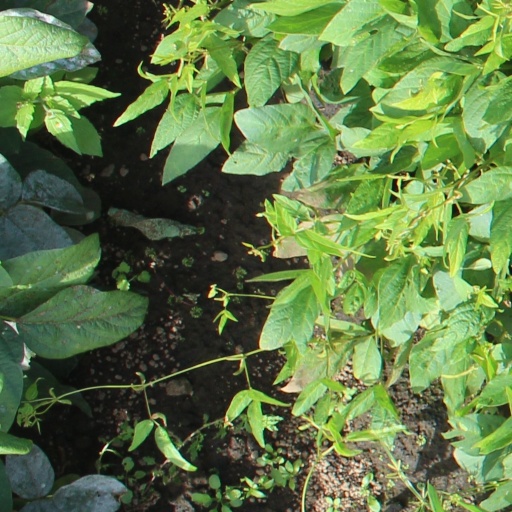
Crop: soybean